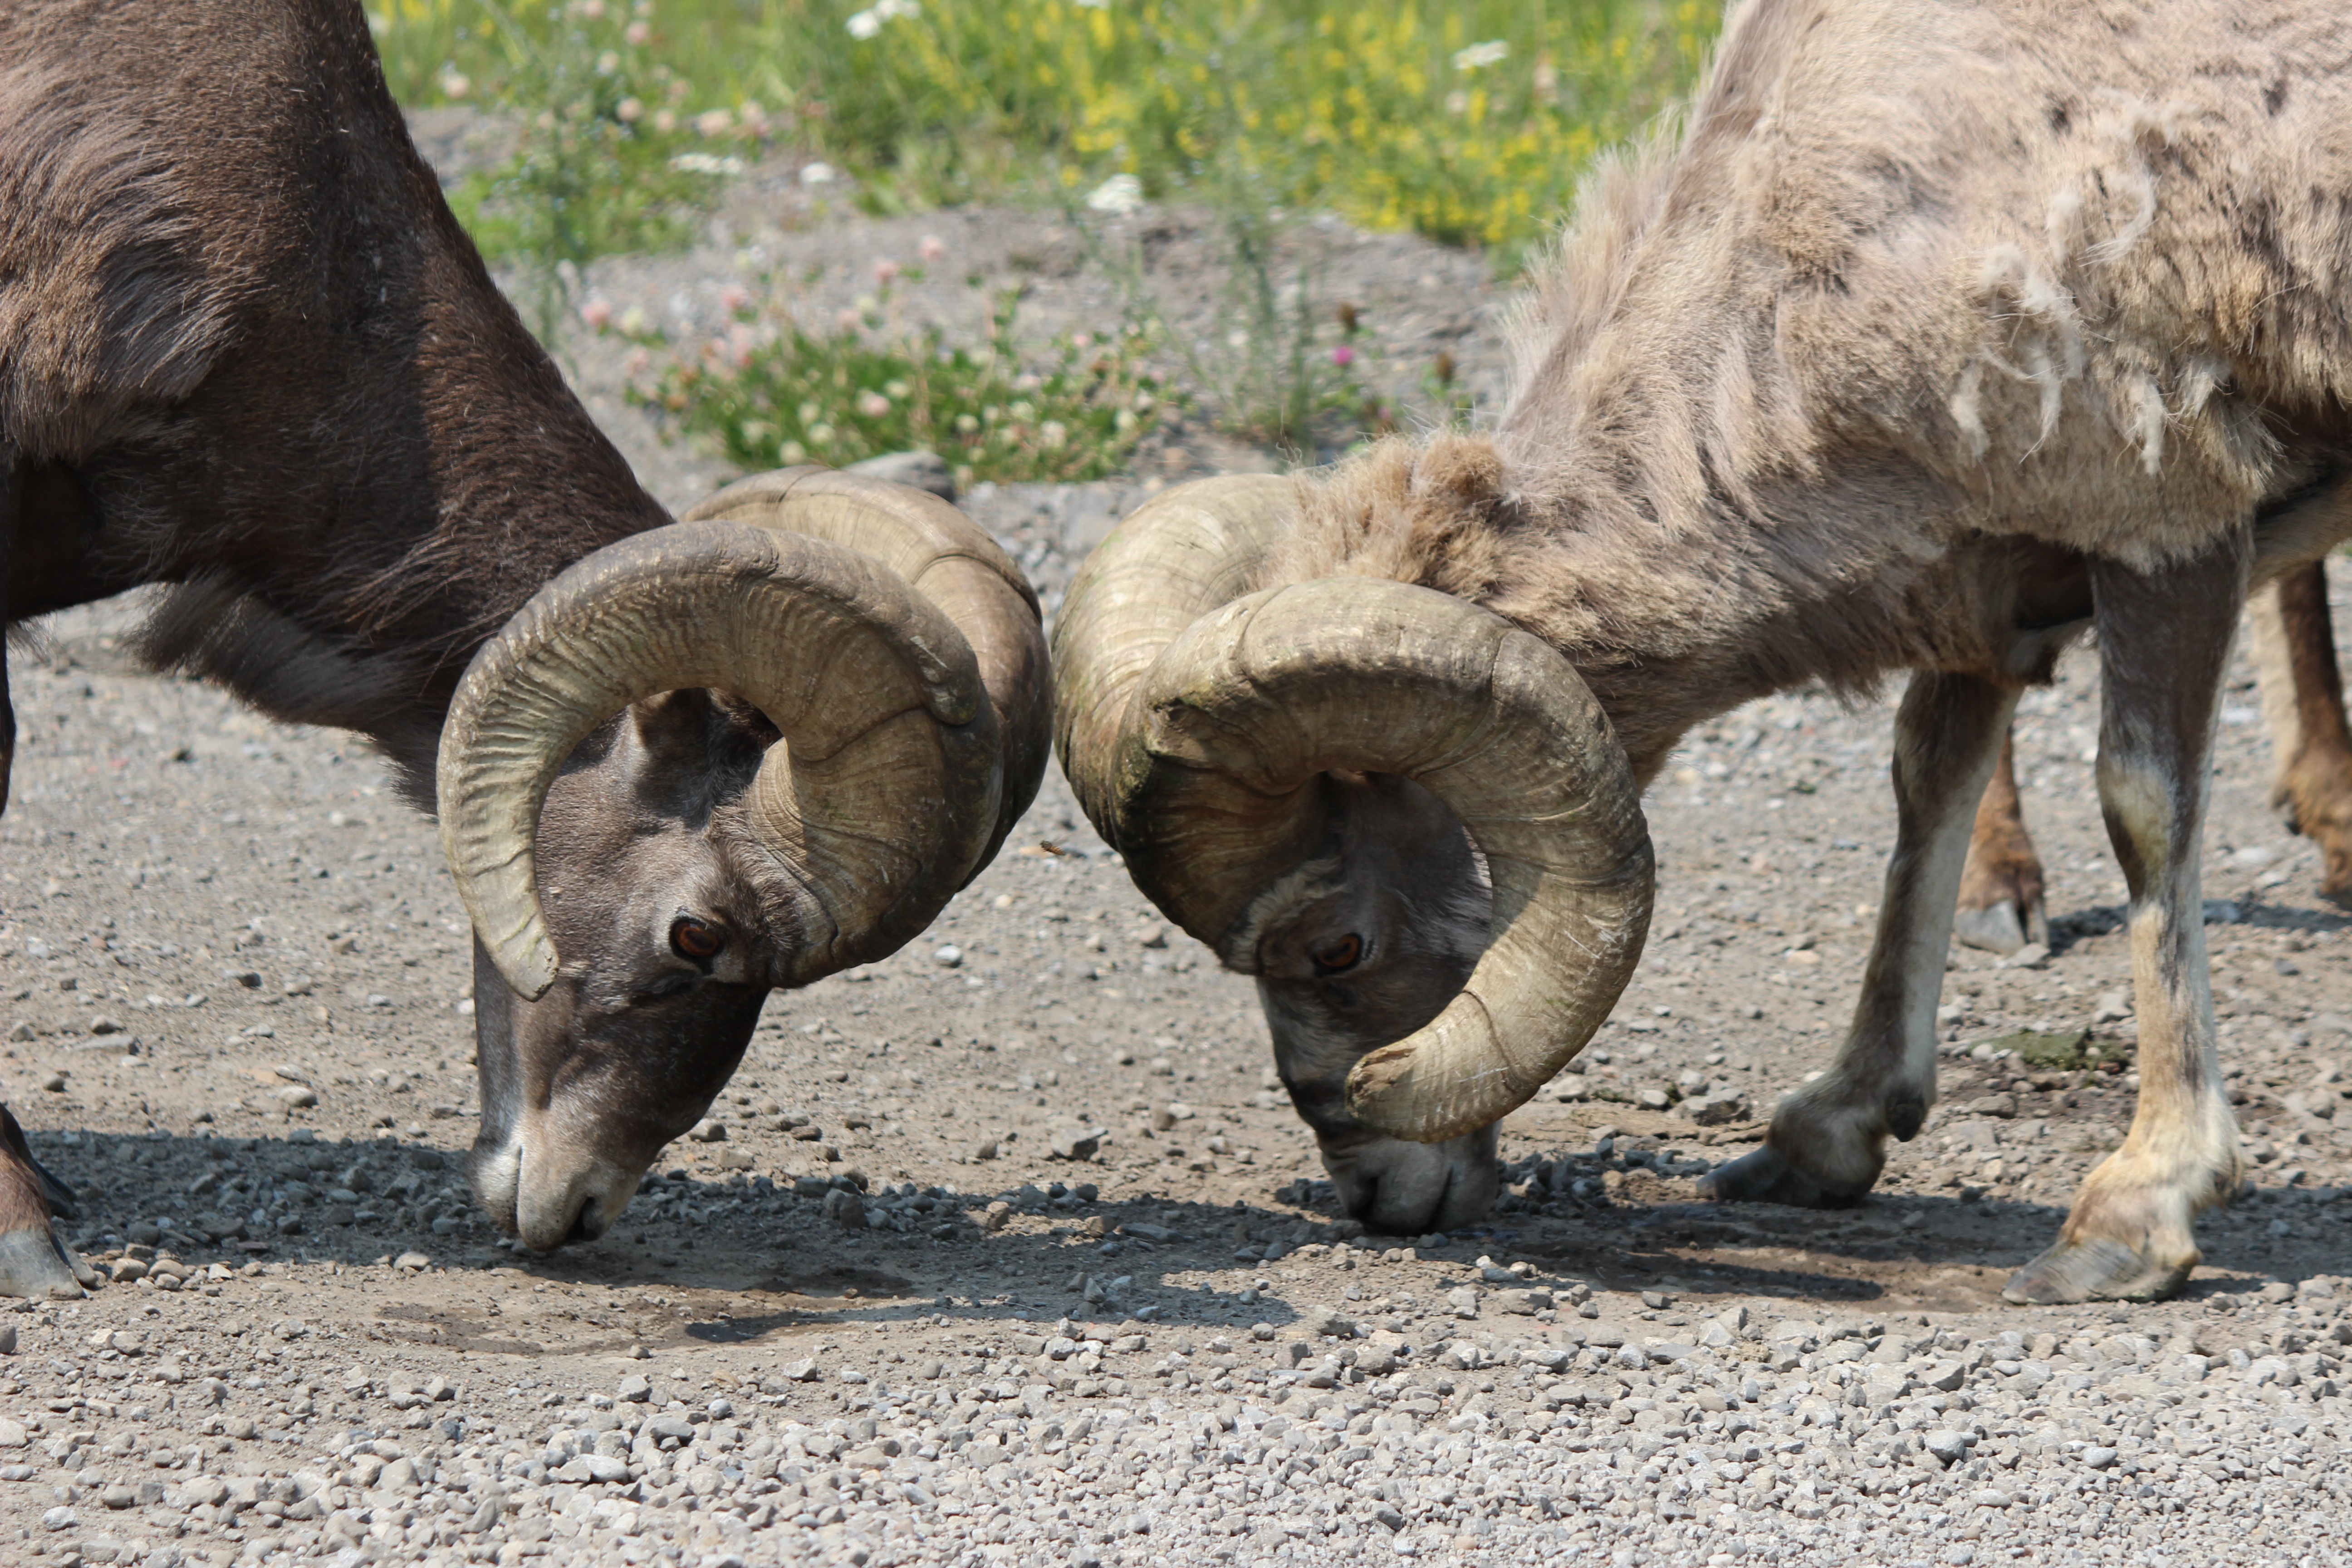
nature, wilderness, mountain, game, animal, male, wildlife, wild, goat, zoo, horn, sheep, park, mammal, rocky, together, fauna, outdoors, national, canada, head, jasper, canadian, big, sheeps, ram, alberta, trophy, safari, horned, bighorn, cattle like mammal